James–Younger Gang

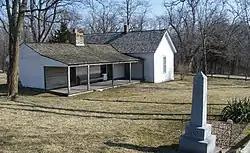
Jesse James Farm in Kearney, Missouri. The original farmhouse is on the left and an addition on the right was expanded after Jesse James died. Across a creek and up a hill on the right was the home of Daniel Askew who was killed at home on April 12, 1875. Askew was suspected of cooperating with the Pinkertons in the January 1875 bombing of the house (in a room on the left). James's original grave was on the property but he was later moved to a cemetery in Kearney. The original footstone is still outside although the family has replaced the headstone.

John Younger was almost arrested in Dallas County, Texas in January 1871. He killed two lawmen [Nichols and Mcmahan] during the attempt and escaped. On June 3, 1871, the gang robbed a bank in Corydon, Iowa; the James and Younger brothers were suspects. The bank contacted the Pinkerton National Detective Agency in Chicago, the first involvement of the famous agency in the pursuit of the James–Younger Gang. Agency founder Allan Pinkerton dispatched his son, Robert Pinkerton, who joined a county sheriff in tracking the gang to a farm in Civil Bend, Missouri. A short gunfight ended indecisively as the gang escaped. On June 24, Jesse James wrote a letter to the "Kansas City Times", claiming Republicans were persecuting him for his Confederate loyalties by accusing him and Frank of carrying out the robberies. "But I don't care what the degraded Radical party thinks about me," he wrote, "I would just as soon they would think I was a robber as not."